Regensburg–Ingolstadt railway

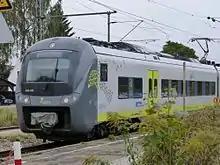
Alstom Coradia Continental of Agilis at the entrance to Abensberg station

The entire line is single-tracked and electrified as far as Günzburg and is classed as a main line. The braking distance for the Regensburg-Ingolstadt section is 1000 m throughout and the speed limit is 120 km/h.